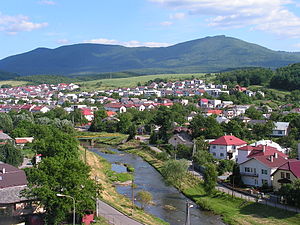
Snina
Snina er en by i det østlige Slovakiet, med et indbyggertal på ca. 21.000. Byen ligger i regionen Prešov, tæt ved grænsen til nabolandet Ukraine.